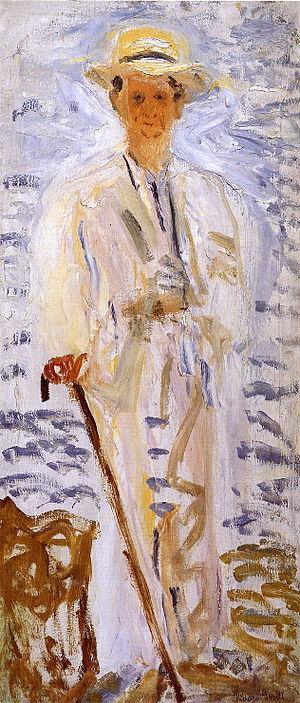
Erich Wolfgang Korngold, né à Brünn le 29 mai 1897 et mort à Hollywood le 29 novembre 1957, est un compositeur autrichien, naturalisé américain en 1943.